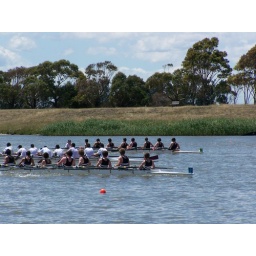
CGS boys Div 1 boat - CGS on the left, Haileybury in the middle and Melbourne Grammar on the right